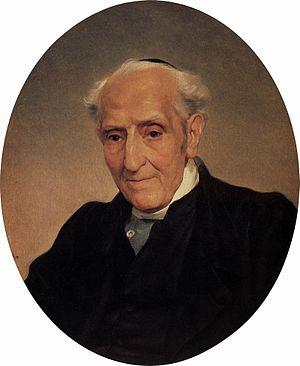
Giuseppe Capecelatro est un ecclésiastique et homme politique italien, archevêque de Tarente de 1778 à 1816.